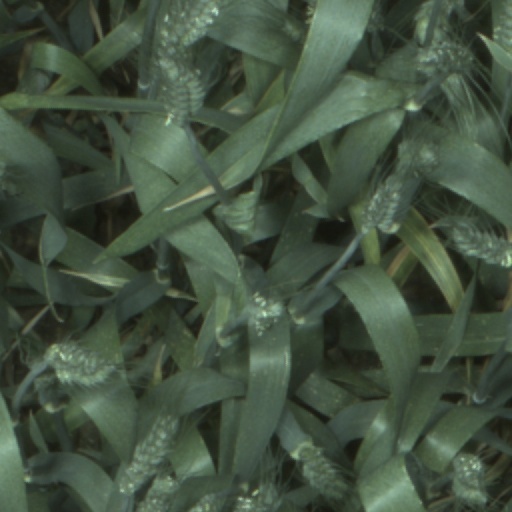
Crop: wheat